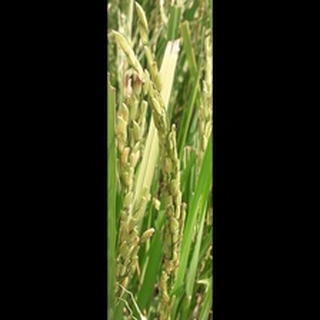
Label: healthy_rice